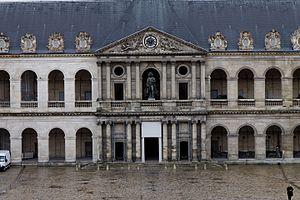
L'arc en plein cintre, en architecture, est un arc semi-circulaire sans brisure.